Stewart Downing

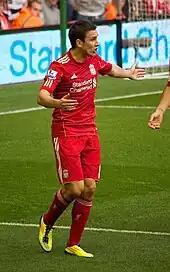
Downing playing for Liverpool in 2011

Downing completed his move to Liverpool on 15 July 2011, for an undisclosed fee, believed to be around £20 million. On 13 August 2011, Downing made his debut in Liverpool's first match of the 2011–12 Premier League, in a 1–1 draw against Sunderland at Anfield, playing the full 90 minutes. On 20 August 2011, he started and played the full 90 minutes against Arsenal in a 2–0 victory at the Emirates Stadium. On 6 January 2012, Downing scored his first goal for Liverpool against Oldham Athletic at Anfield in the third round of the FA Cup. On 26 February he won the League Cup with Liverpool, scoring his penalty in the shoot-out and winning the Alan Hardaker Trophy as Man of the Match. On 18 March 2012 he scored the winner in a 2–1 victory over Stoke City in the FA Cup quarter-final, securing a second Wembley visit for Liverpool in the semi-finals in what was described as "his most telling Liverpool contribution" so far.